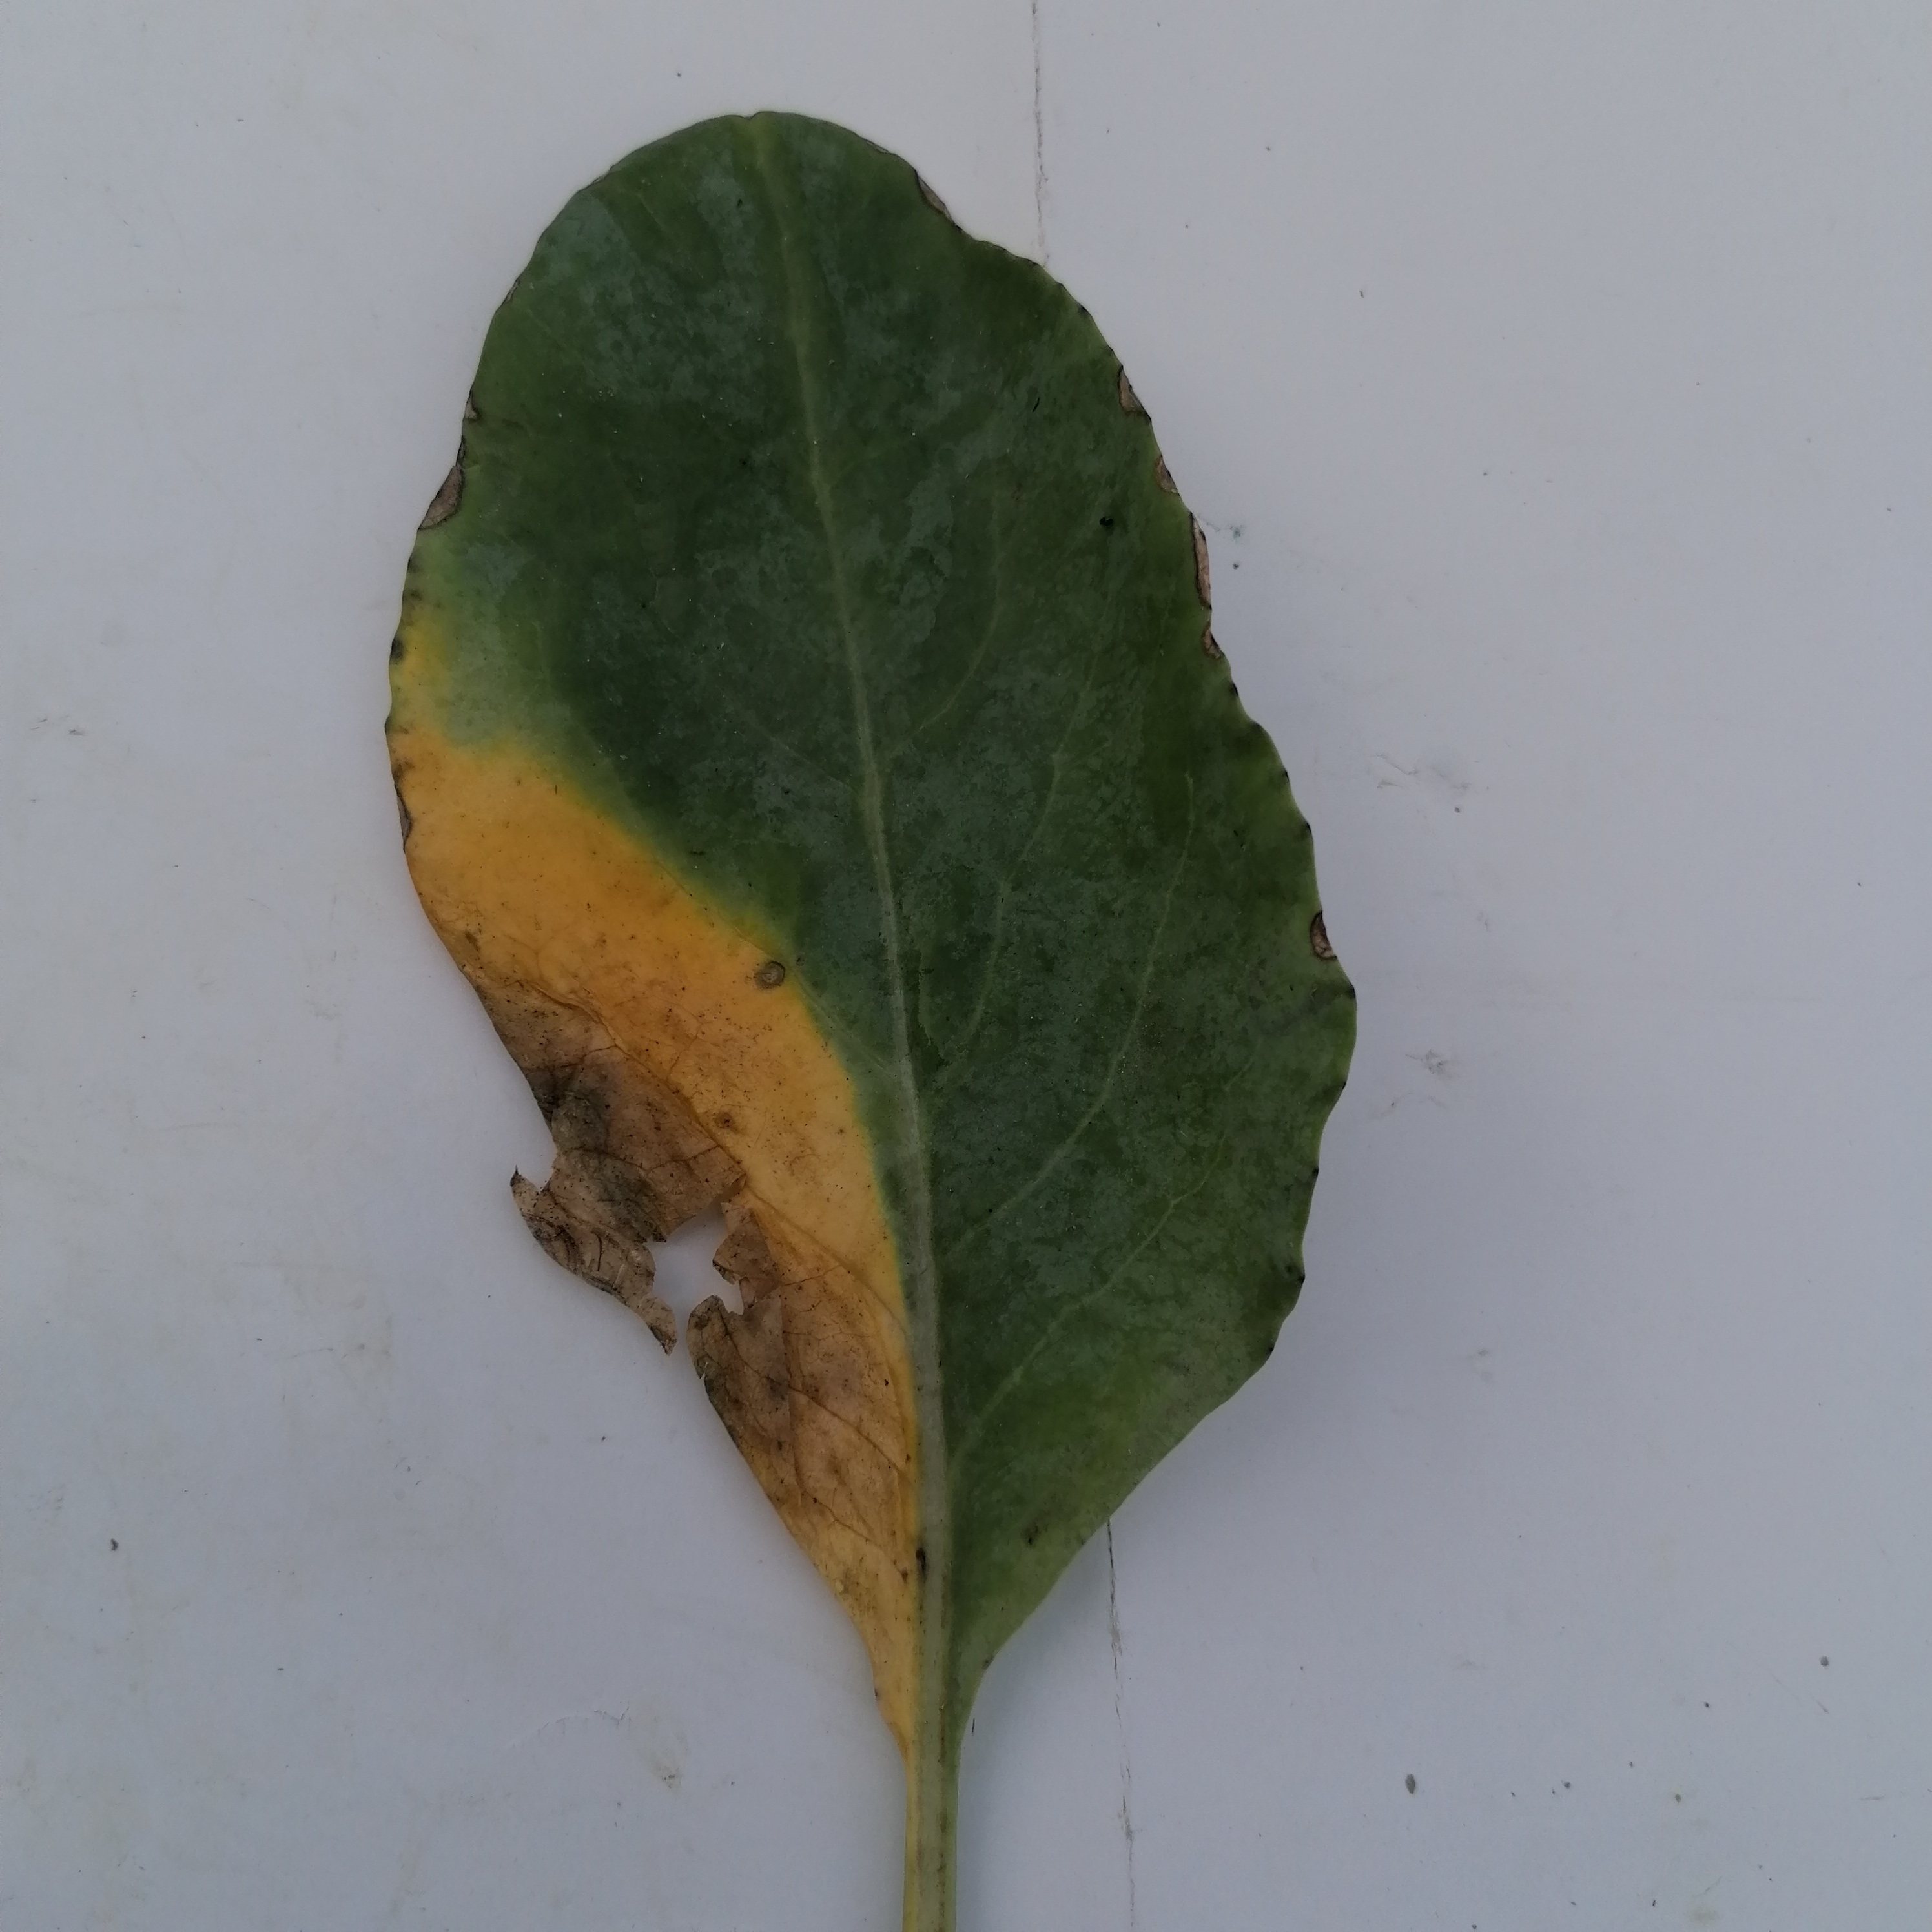
Label: Black Rot